Question: Please indicate a possible affordance area of bicycle that can be used for sitting on
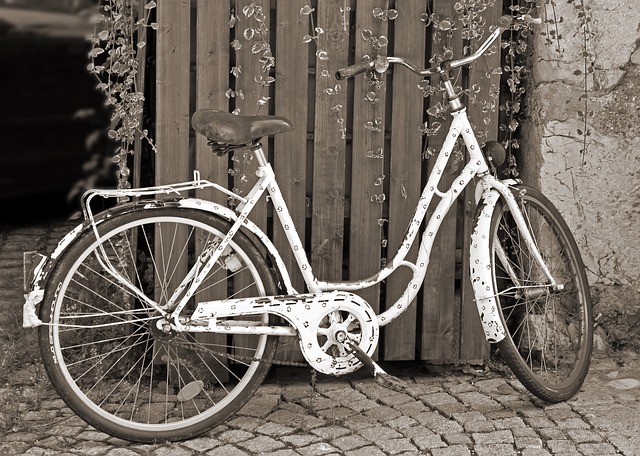
Answer: [187, 107, 297, 157]